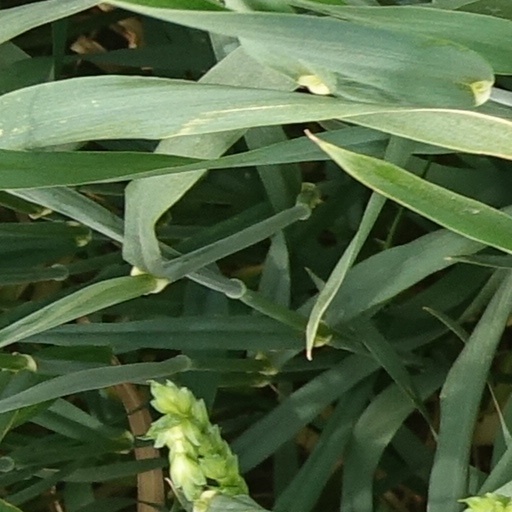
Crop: wheat